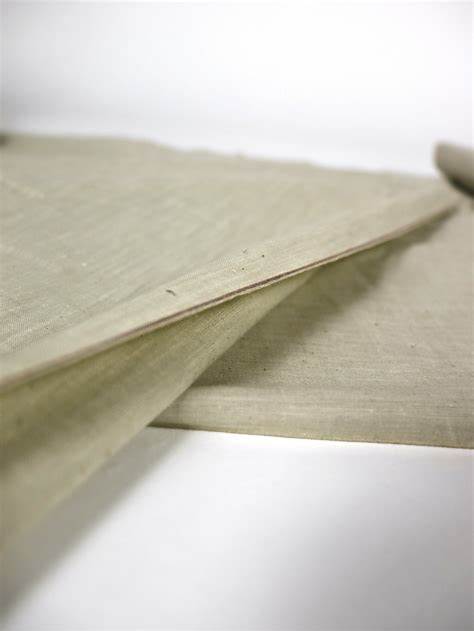
Label: paper